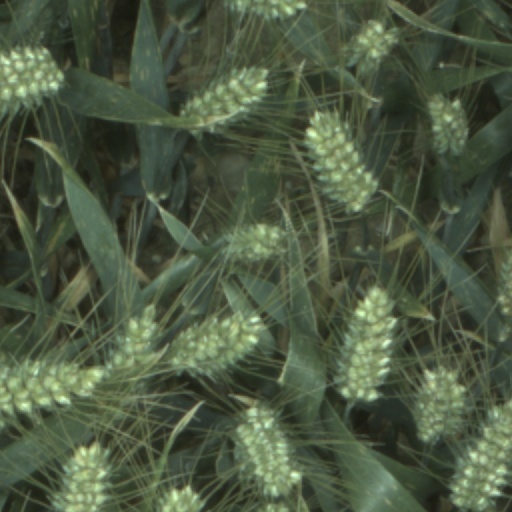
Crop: wheat